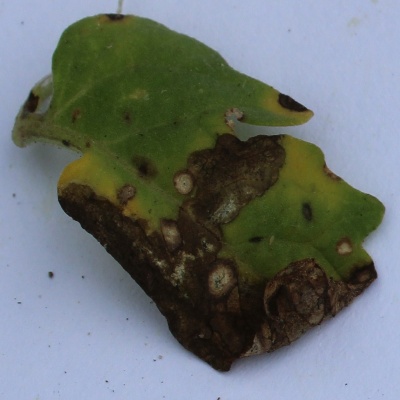
Crop: Tomato
Condition: leaf blight